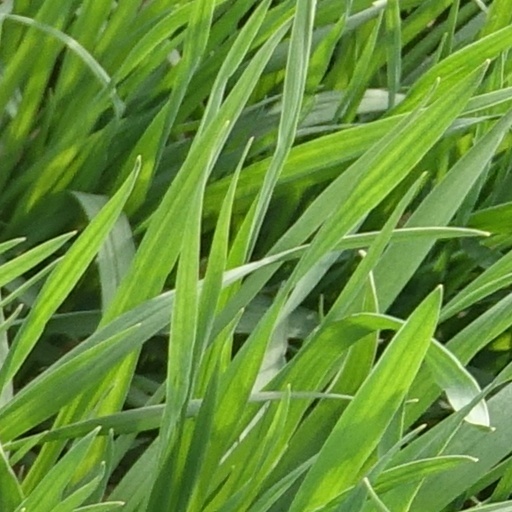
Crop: wheat